William Paulet Carey

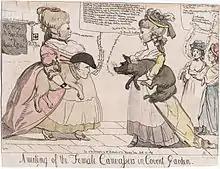
"A meeting of the female canvassers in Covent Garden", satirical print from 1784 by William Paulet Carey

Carey produced some satirical and political engravings for the 1784 British general election, working with William Holland of Drury Lane. In 1787 he turned to Ireland and the matter of religion, Arthur O'Leary and William Campbell, who had joined sides in controversy with Richard Woodward. In 1789 he collected his political verse in "The Nettle", aimed at the Marquess of Buckingham, and published it under the pseudonym "Scriblerus Murtough O'Pindar" He did the copperplates in Geoffrey Gambado's (Henry William Bunbury's) "Annals of Horsemanship" (Dublin, 1792). He also made several plates for a collection of ethical maxims, the "Morals of Horace" translated by Elizabeth Grattan in Dublin in 1785.